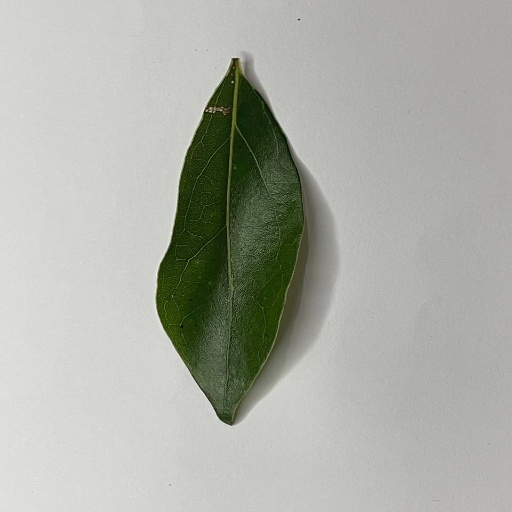
Species: Camphor
Leaf condition: Healthy Leaf